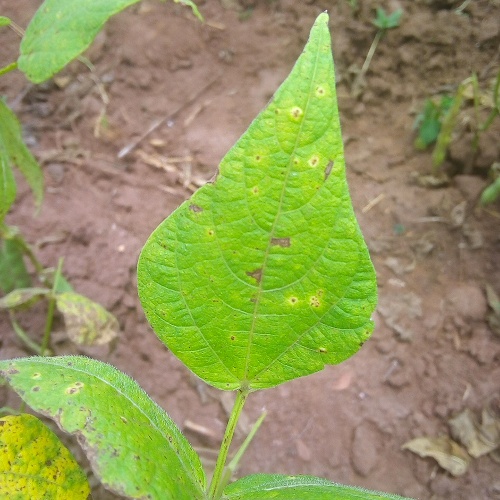
Leaf condition: angular_leaf_spot